List of federal judges appointed by Grover Cleveland

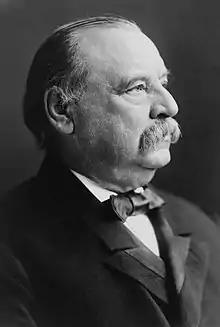
Grover Cleveland

Following is a list of all Article III United States federal judges appointed by President Grover Cleveland during his first and second presidencies. In total Cleveland appointed 45 Article III federal judges, including 4 Justices to the Supreme Court of the United States (including 1 Chief Justice), 11 judges to the United States courts of appeals and United States circuit courts and 30 judges to the United States district courts.